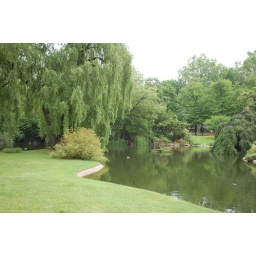
The lawns and a small lake near the base of the Eiffel Tower.